Pārśvanātha

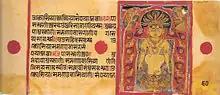
Parsva, Kalpa Sūtra (c. 1472)

Jaina mythology contains legends about Pārśvanātha's human and animal rebirths and the maturing of his soul towards inner harmony like legends found in other Indian religions. His rebirths include: